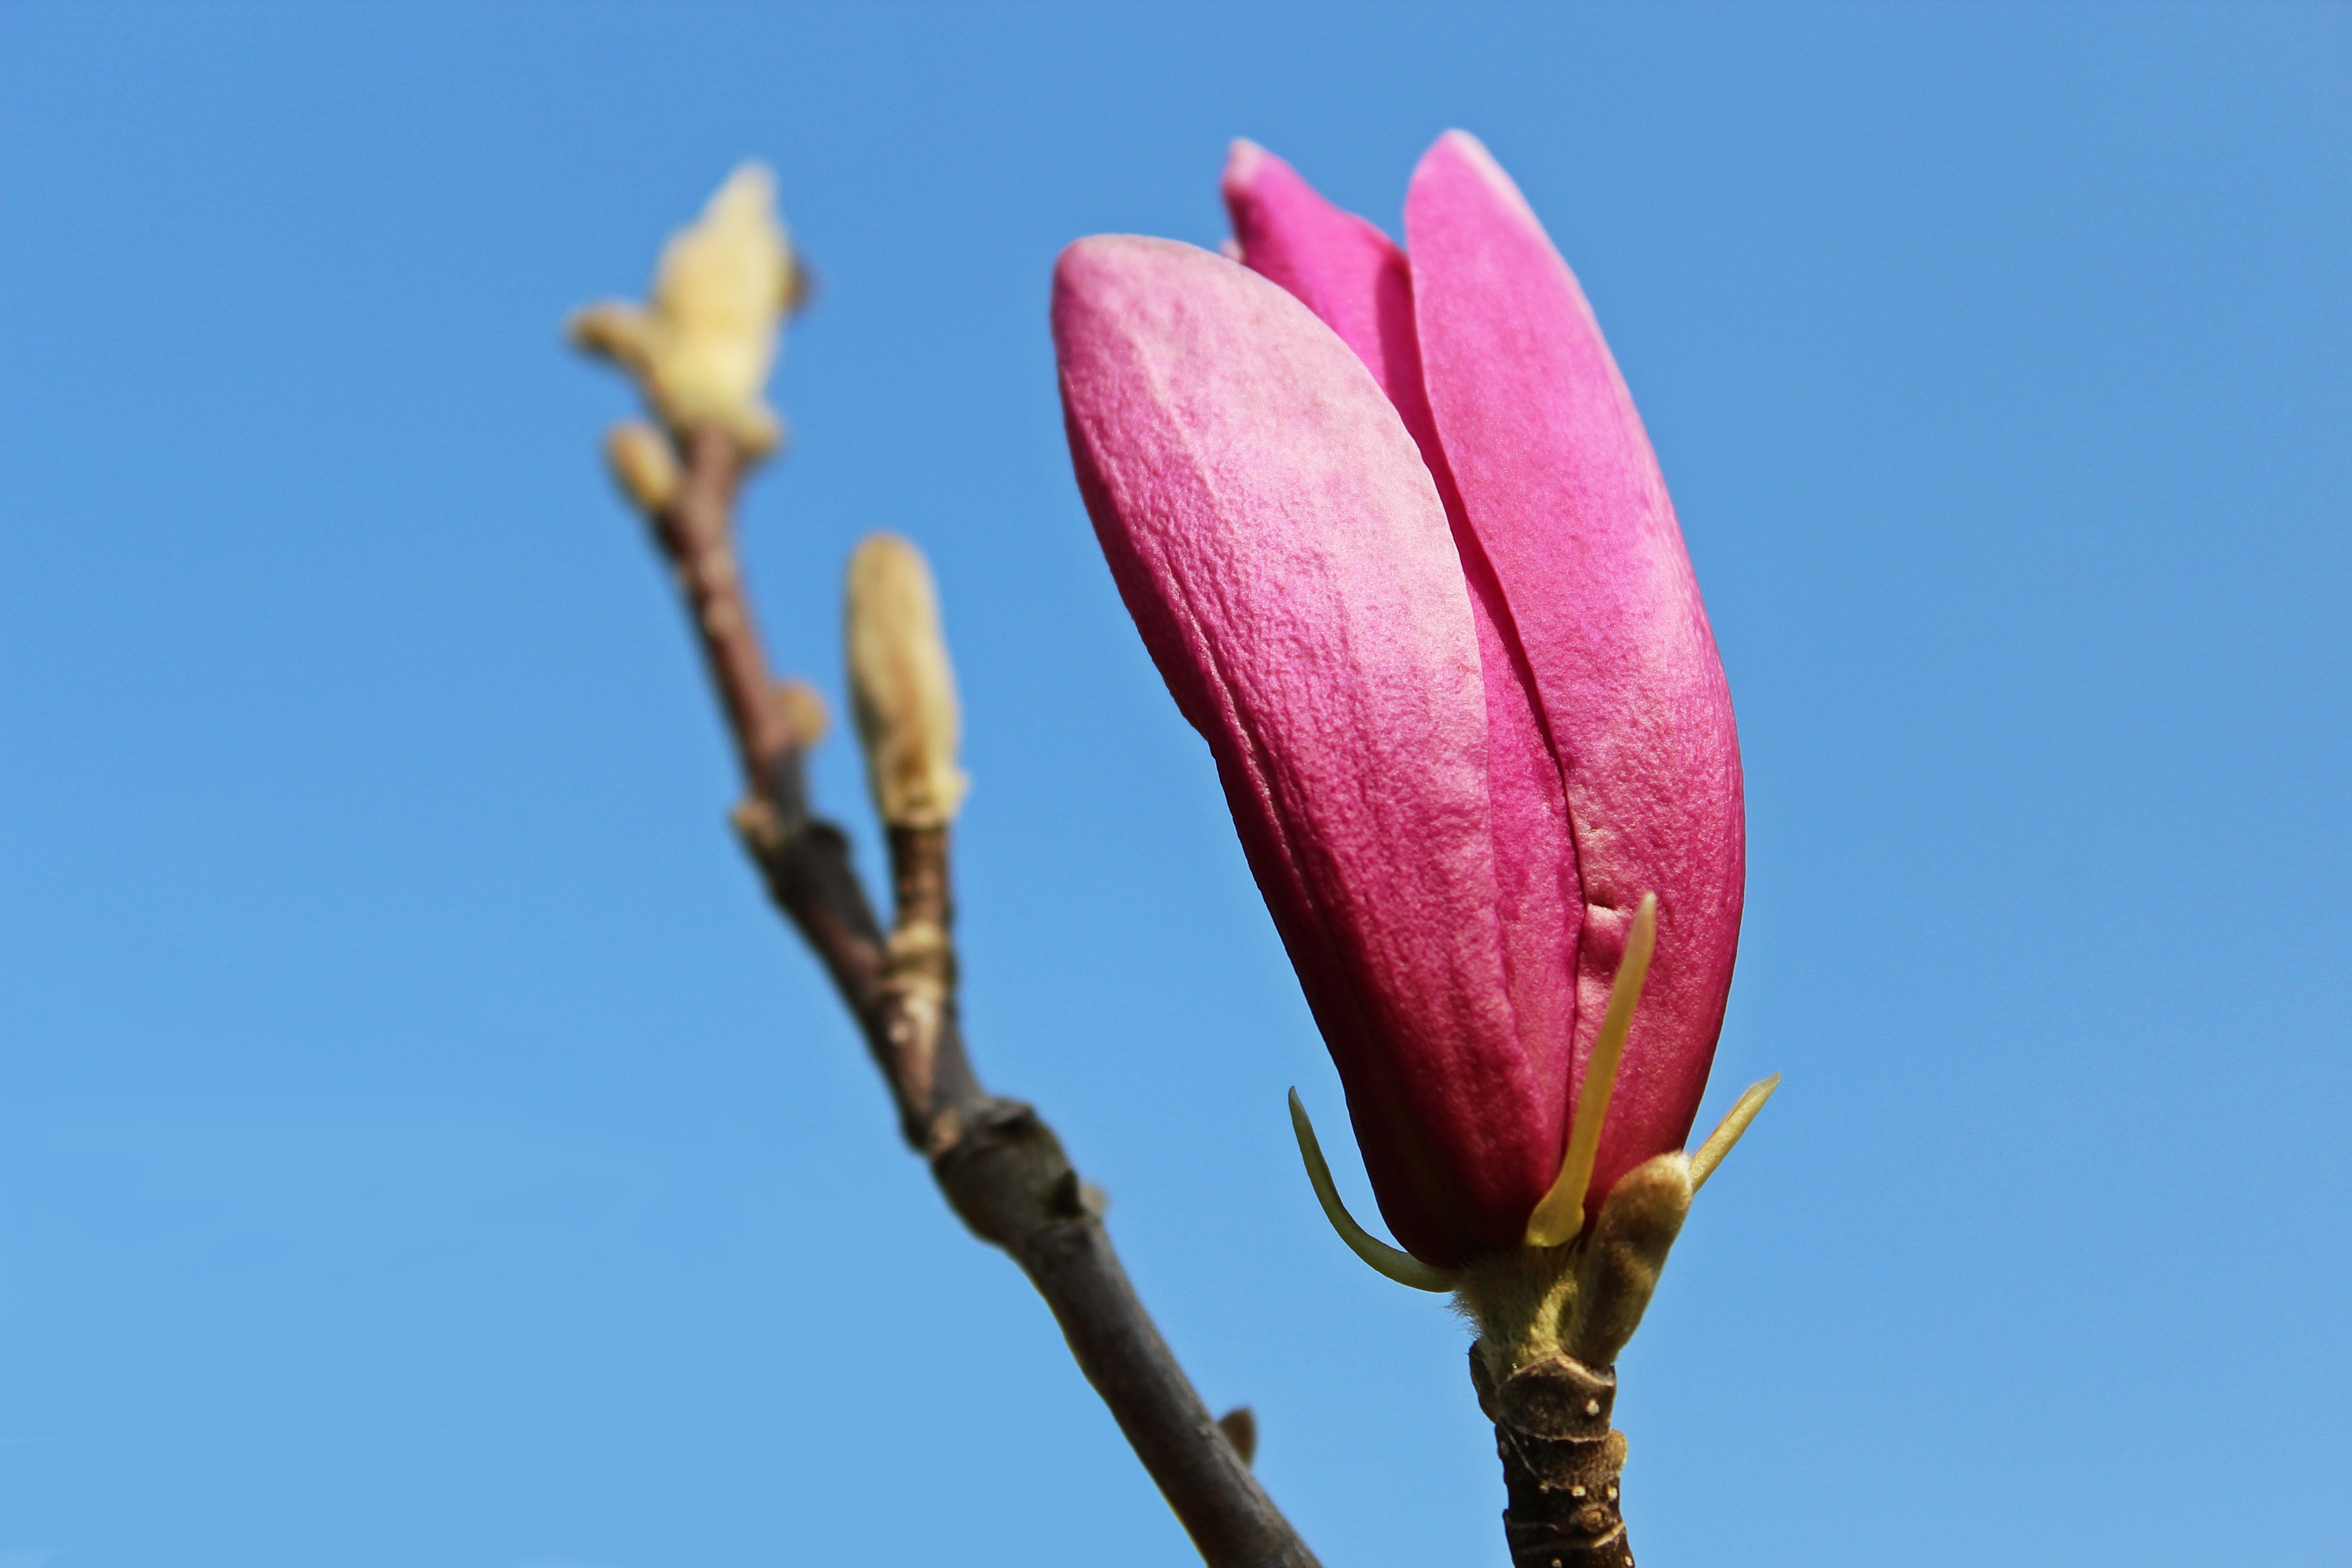
nature, blossom, plant, sky, leaf, flower, petal, bloom, spring, garden, pink, close, flora, magnolia, bud, mood, harmony, macro photography, magnolia tree, flowering plant, magnolia blossom, fr hlingsbl her, magnoliengewaechs, tulip magnolia, magnolia leaves, plant stem, land plant